University of Ghana

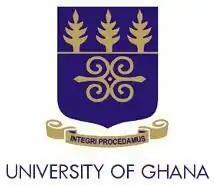
University of Ghana"></ref>

The logo is made up of two colors: indigo and camel. The blue shield with three "AYA" standing upright in the top half and "DWENINMENTOASO" in the middle of the bottom half, all embossed in gold. The logo was designed by A. M. Opoku. "AYA" (Akan word for fern) is an Adinkra symbol. The "AYA" grows straight and it is used to represent truthfulness and an ability to stay upright.